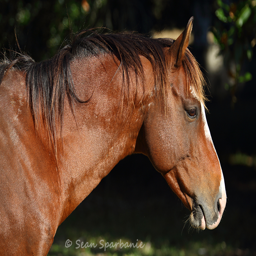
one of the islands more handsome horses